Rat Pack

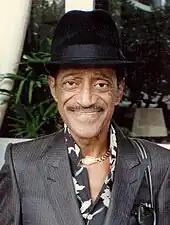
Sammy Davis Jr. in 1989

The name "Rat Pack" was first used to call a group of friends in New York City, and several explanations have been offered for the name. According to one version, Lauren Bacall saw her husband Humphrey Bogart and his friends returning from a night in Las Vegas and said, "You look like a goddamn rat pack." "Rat Pack" may also be a shortened version of "Holmby Hills Rat Pack", a reference to the home of Bogart and Bacall which served as a regular hangout of the same group of friends during the late 1940s and early 1950s.